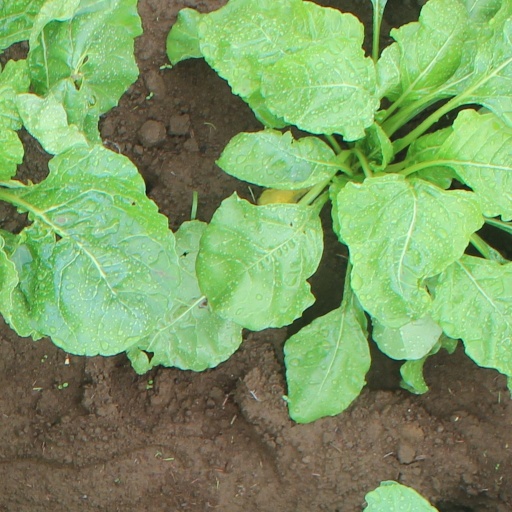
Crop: sugar beet